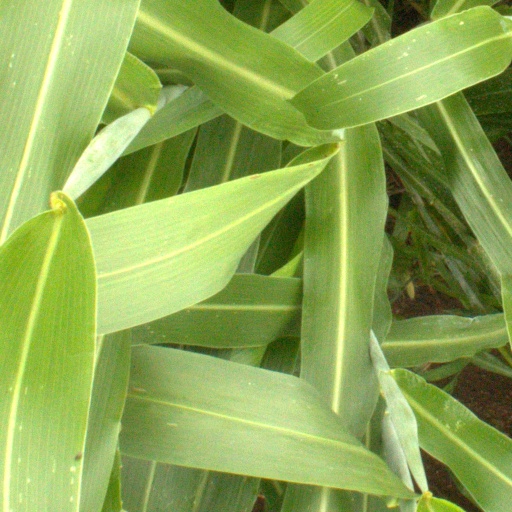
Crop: sorghum